Deep-sea exploration

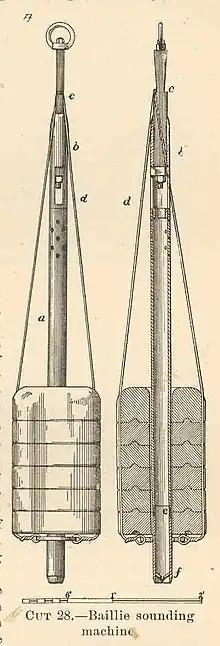
Baillie sounding machine, an early gravity core sampler used by the "Challenger " expedition

From 1872 to 1876, a landmark ocean study was carried out by British scientists aboard HMS "Challenger", a screw corvette that was converted into a survey ship in 1872. The "Challenger" expedition covered , and shipboard scientists collected hundreds of samples and hydrographic measurements, discovering more than 4,700 new species of marine life, including deep-sea organisms. They are also credited with providing the first real view of major seafloor features such as the deep ocean basins.